Martin Brundle

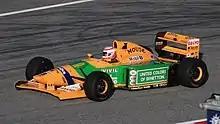
Brundle driving his Benetton B192 as a support act of the Austrian Grand Prix 2022

Having largely retired from motor racing, Brundle became a highly regarded commentator on British television network ITV, whom he joined when they began Formula One coverage in 1997, initially alongside Murray Walker, and from 2002 James Allen. Brundle joined the BBC's commentary team alongside Jonathan Legard when they won back the rights to show F1 from 2009. Before the start of the season, the BBC announced that Brundle was being promoted to lead commentator and would be joined by fellow former F1 driver, David Coulthard. He signed for Sky Sports' coverage at the end of 2011. At Sky Brundle returned to a co-commentary role, working alongside lead commentator David Croft.